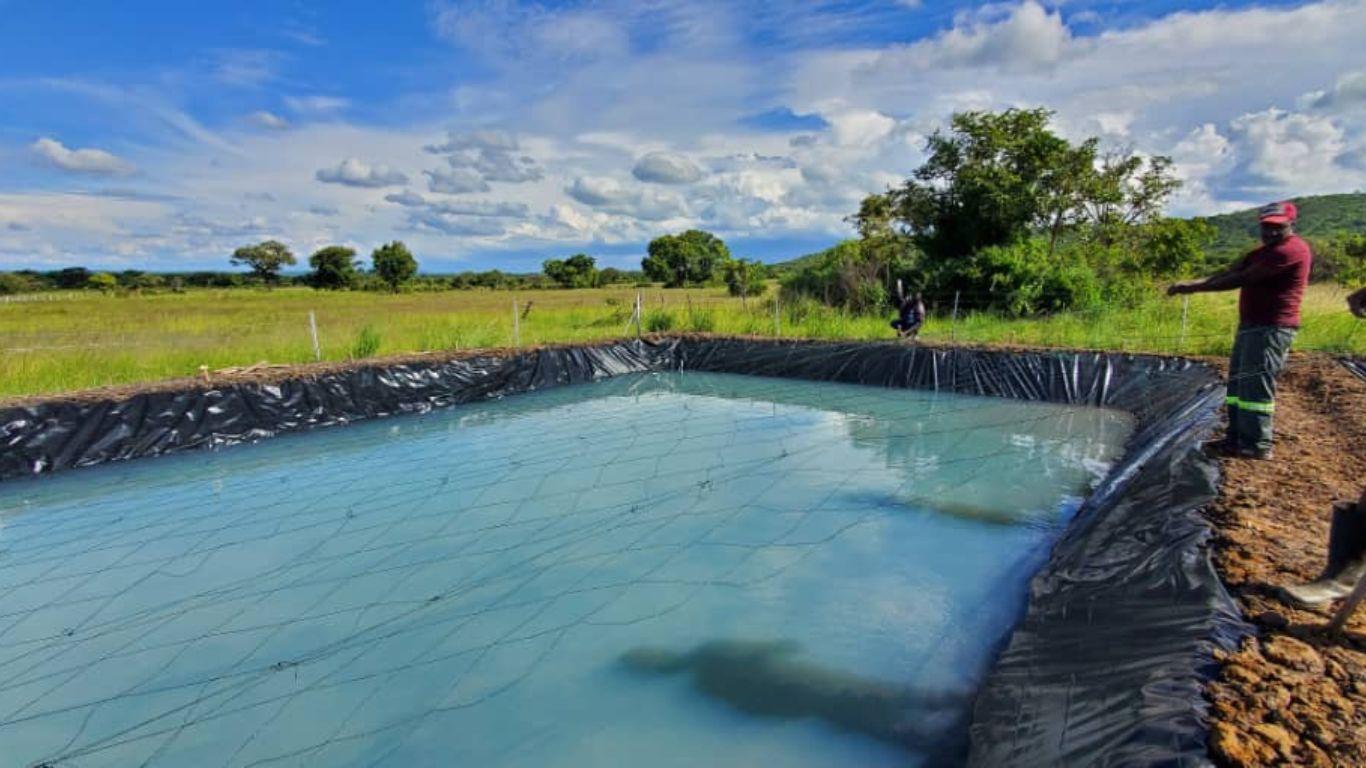
Kilimo cha ufugaji wa samaki, ambacho kinafanywa kwa kuchimbwa bwawa ambalo linawekewa plastiki nyeusi kwa ajili ya kutunzia maji, yasiweze kwenda kwenye udongo.